Pontey

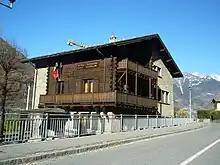
The elementary school.

The municipality has a primary school dedicated to Jean-André Arbenson, and a kindergarten dedicated to Laurent-Samuel Henriod.